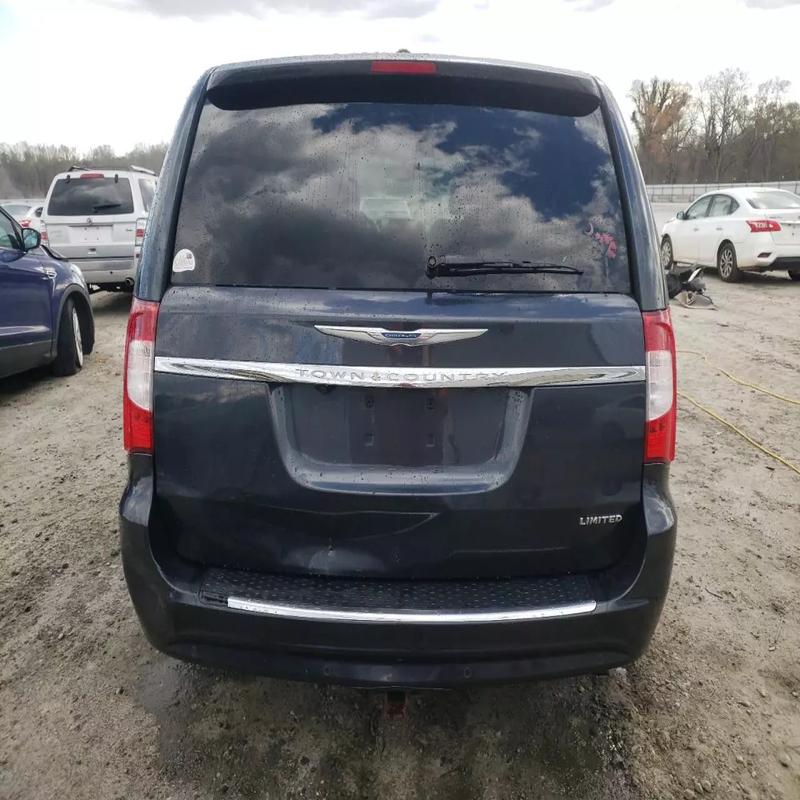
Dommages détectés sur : malle, pare-choc arrière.
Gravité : mineur